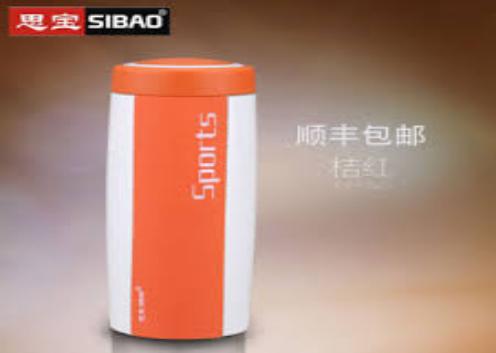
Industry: Necessities